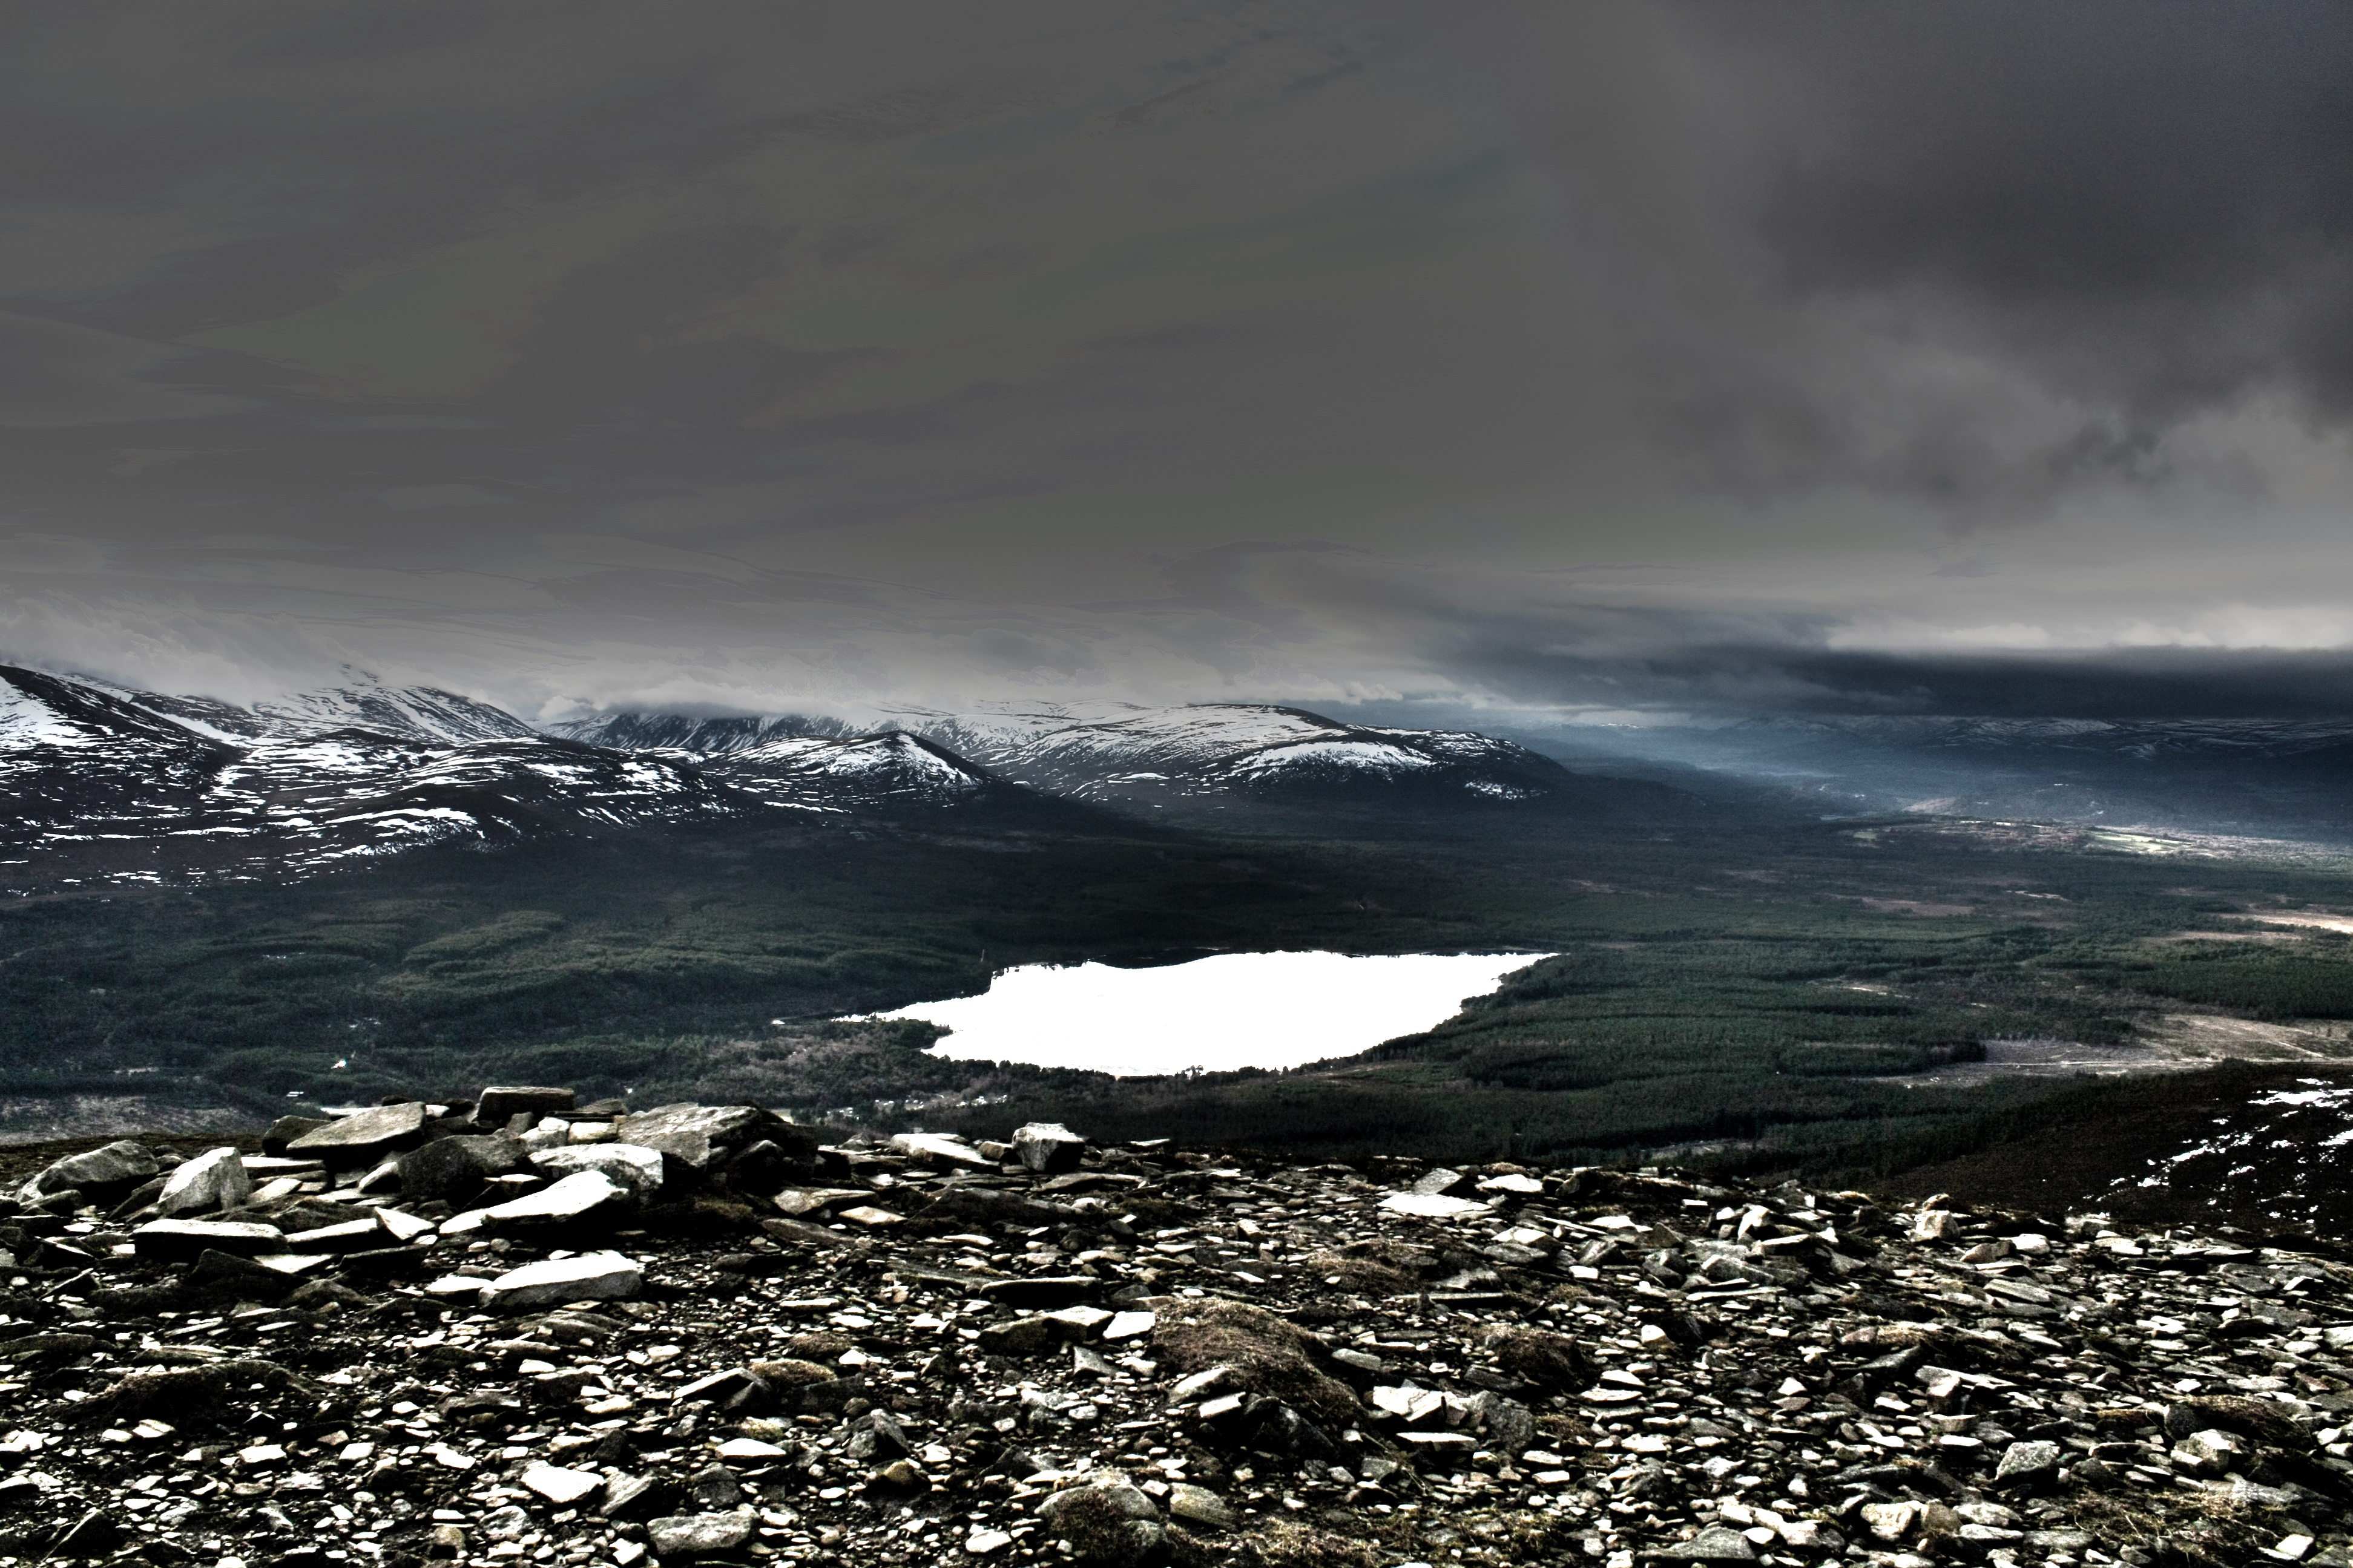
landscape, sea, coast, nature, rock, ocean, horizon, mountain, snow, winter, cloud, sky, sunlight, shore, wave, ice, weather, scotland, loch, atmospheric phenomenon, wind wave